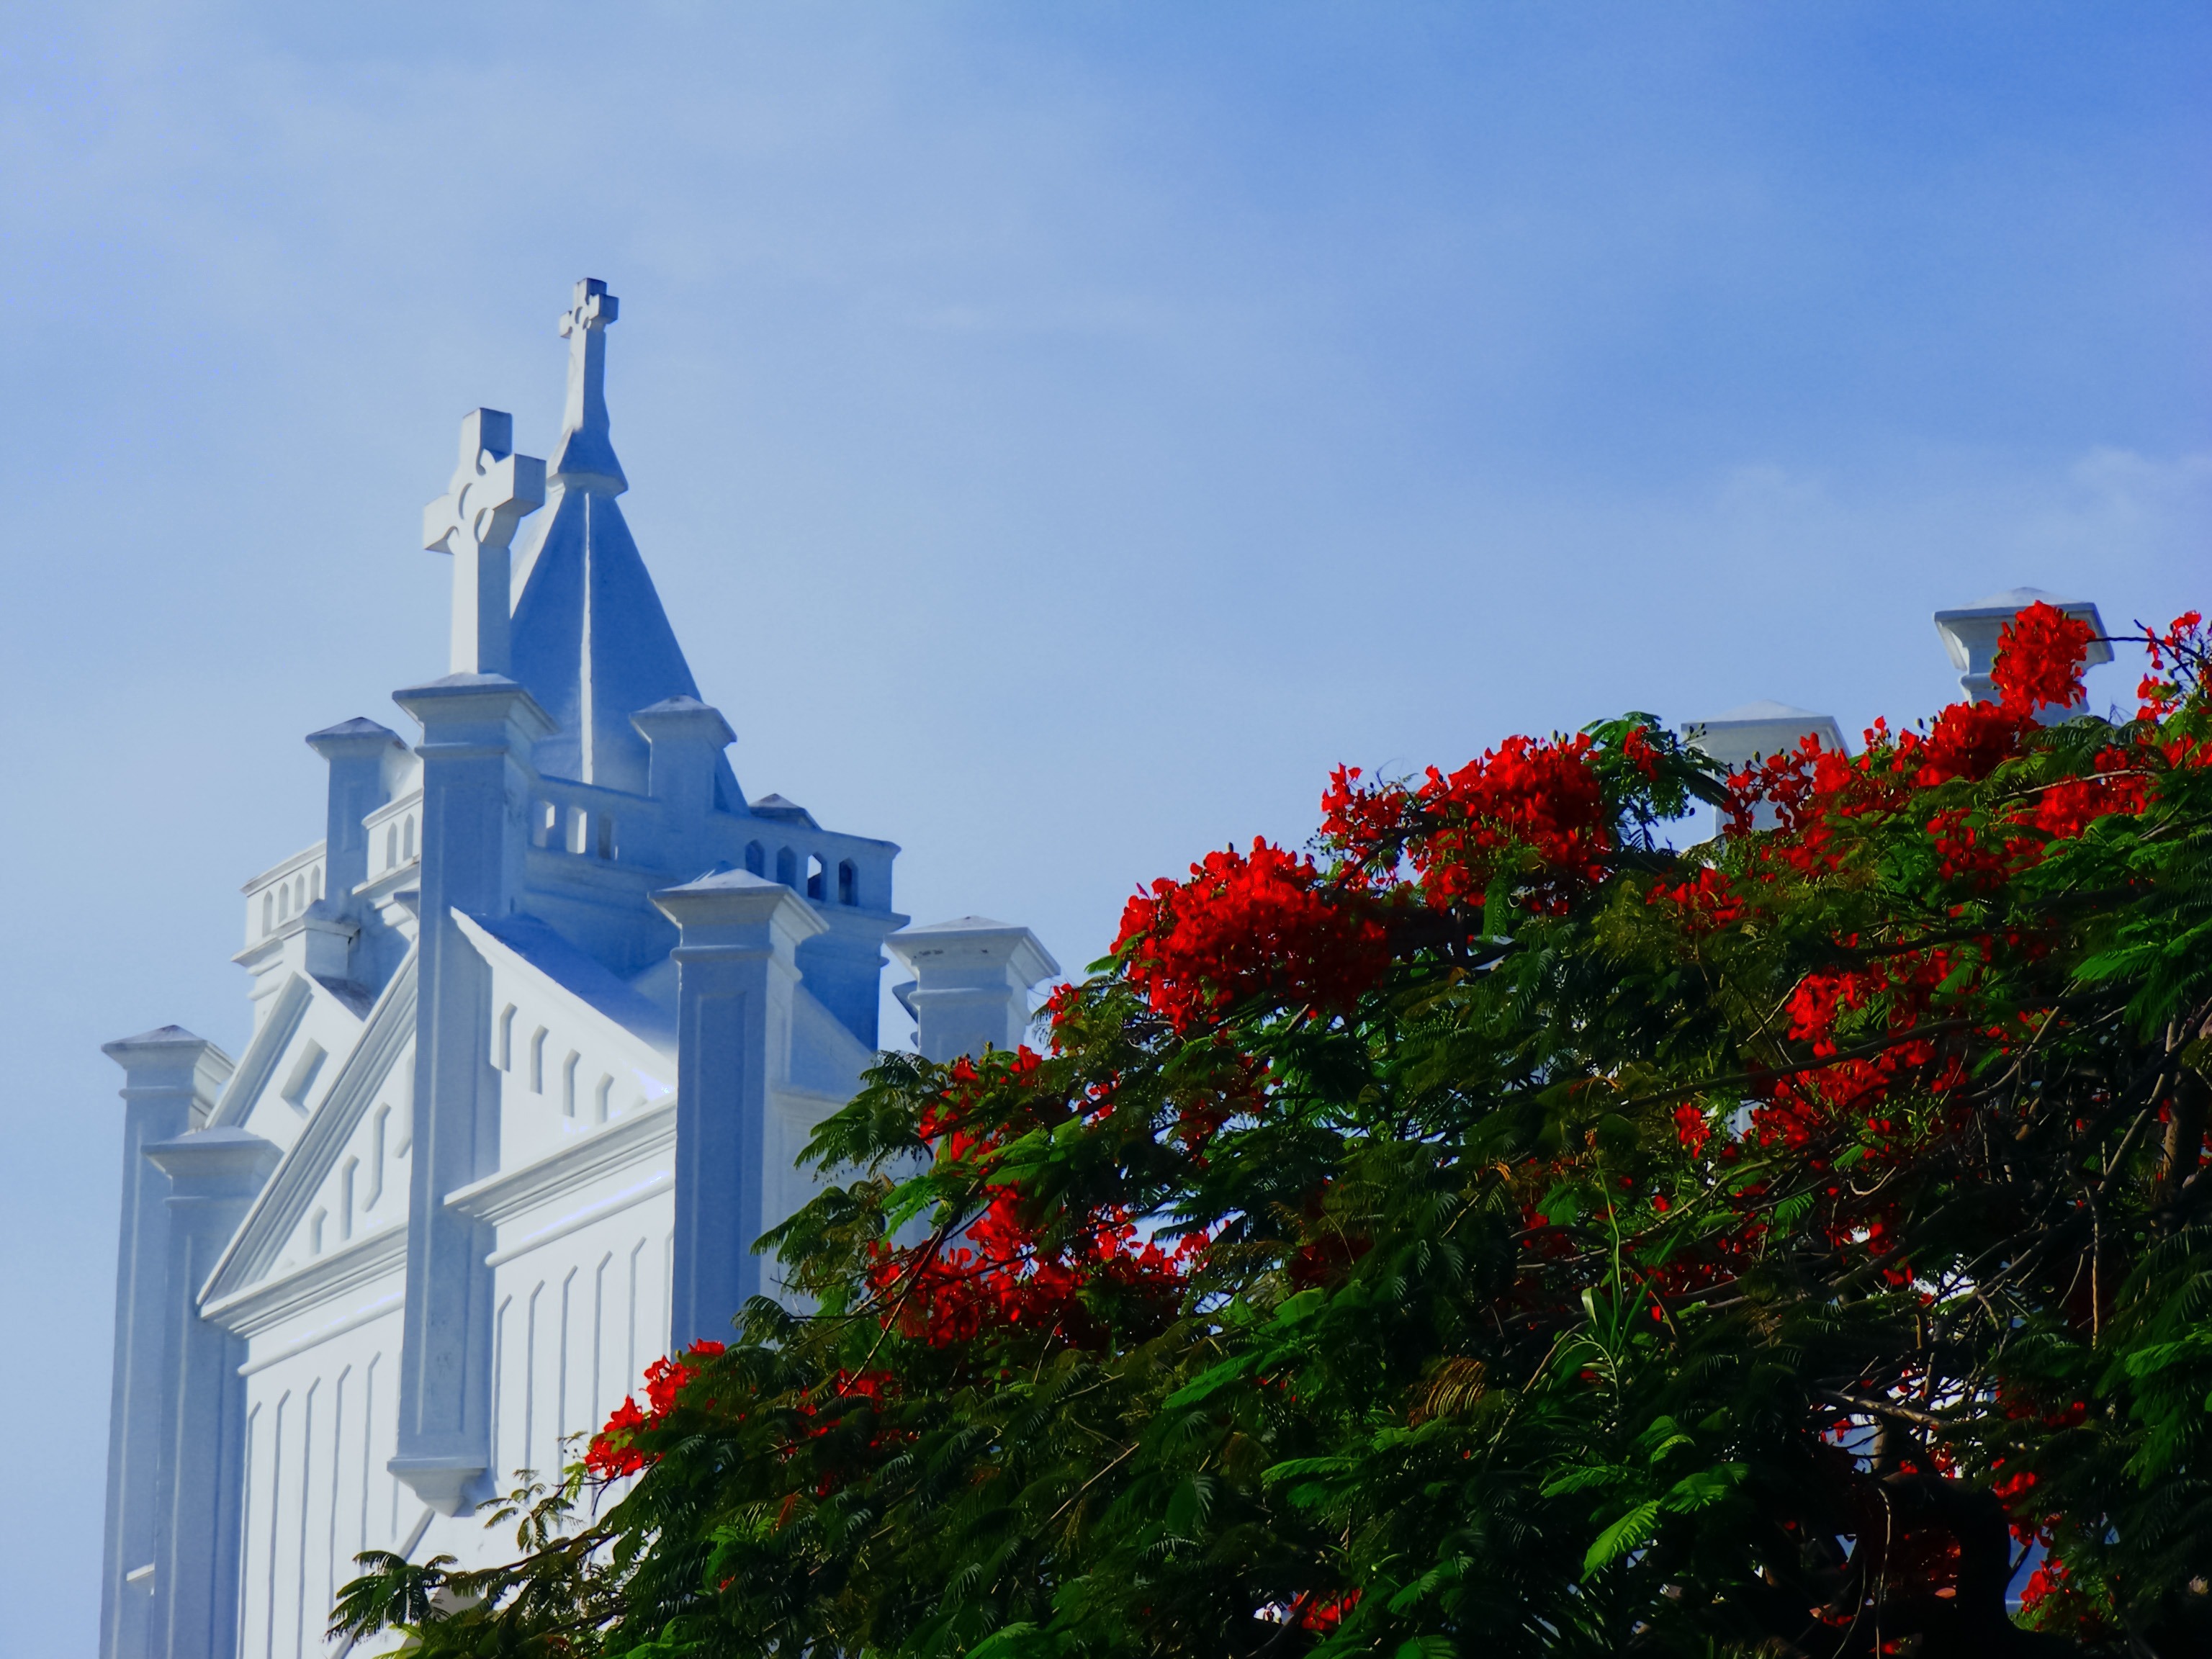
tree, architecture, flower, town, tower, religion, landmark, church, cross, christian, tourism, place of worship, bible, flowers, religious, christ, faith, jesus, christianity, worship, florida, god, belief, key west